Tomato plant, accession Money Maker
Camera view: tilt-top (135 deg); turntable rotation: 300 degrees
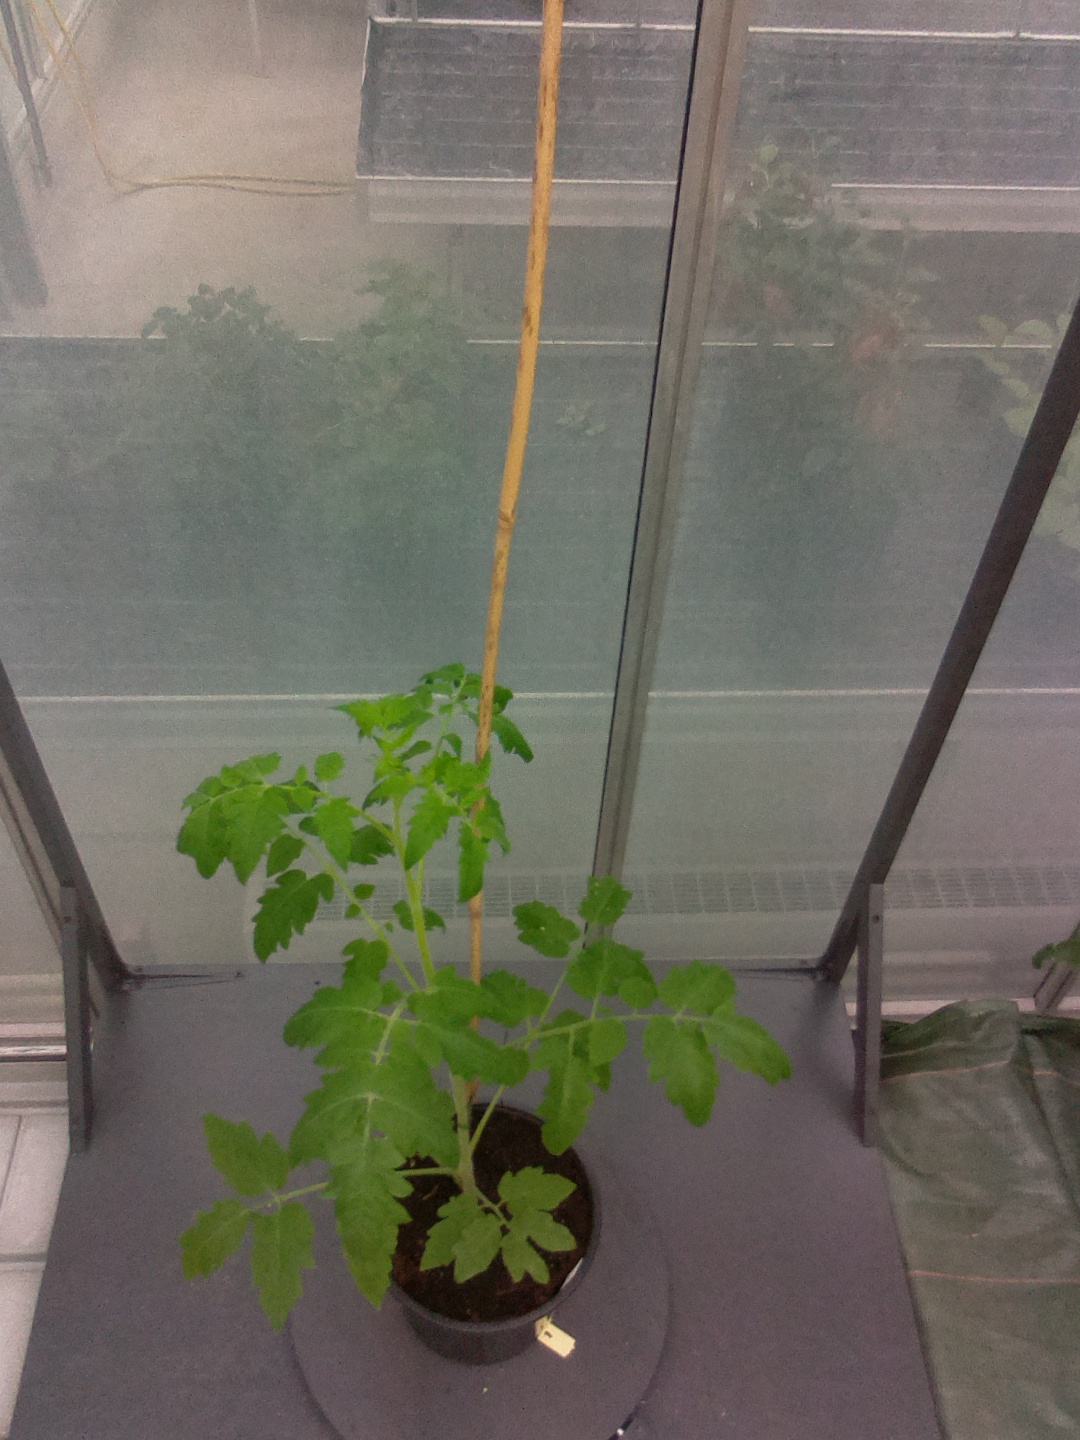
BBCH growth stage 14: 8 of true leaves visible